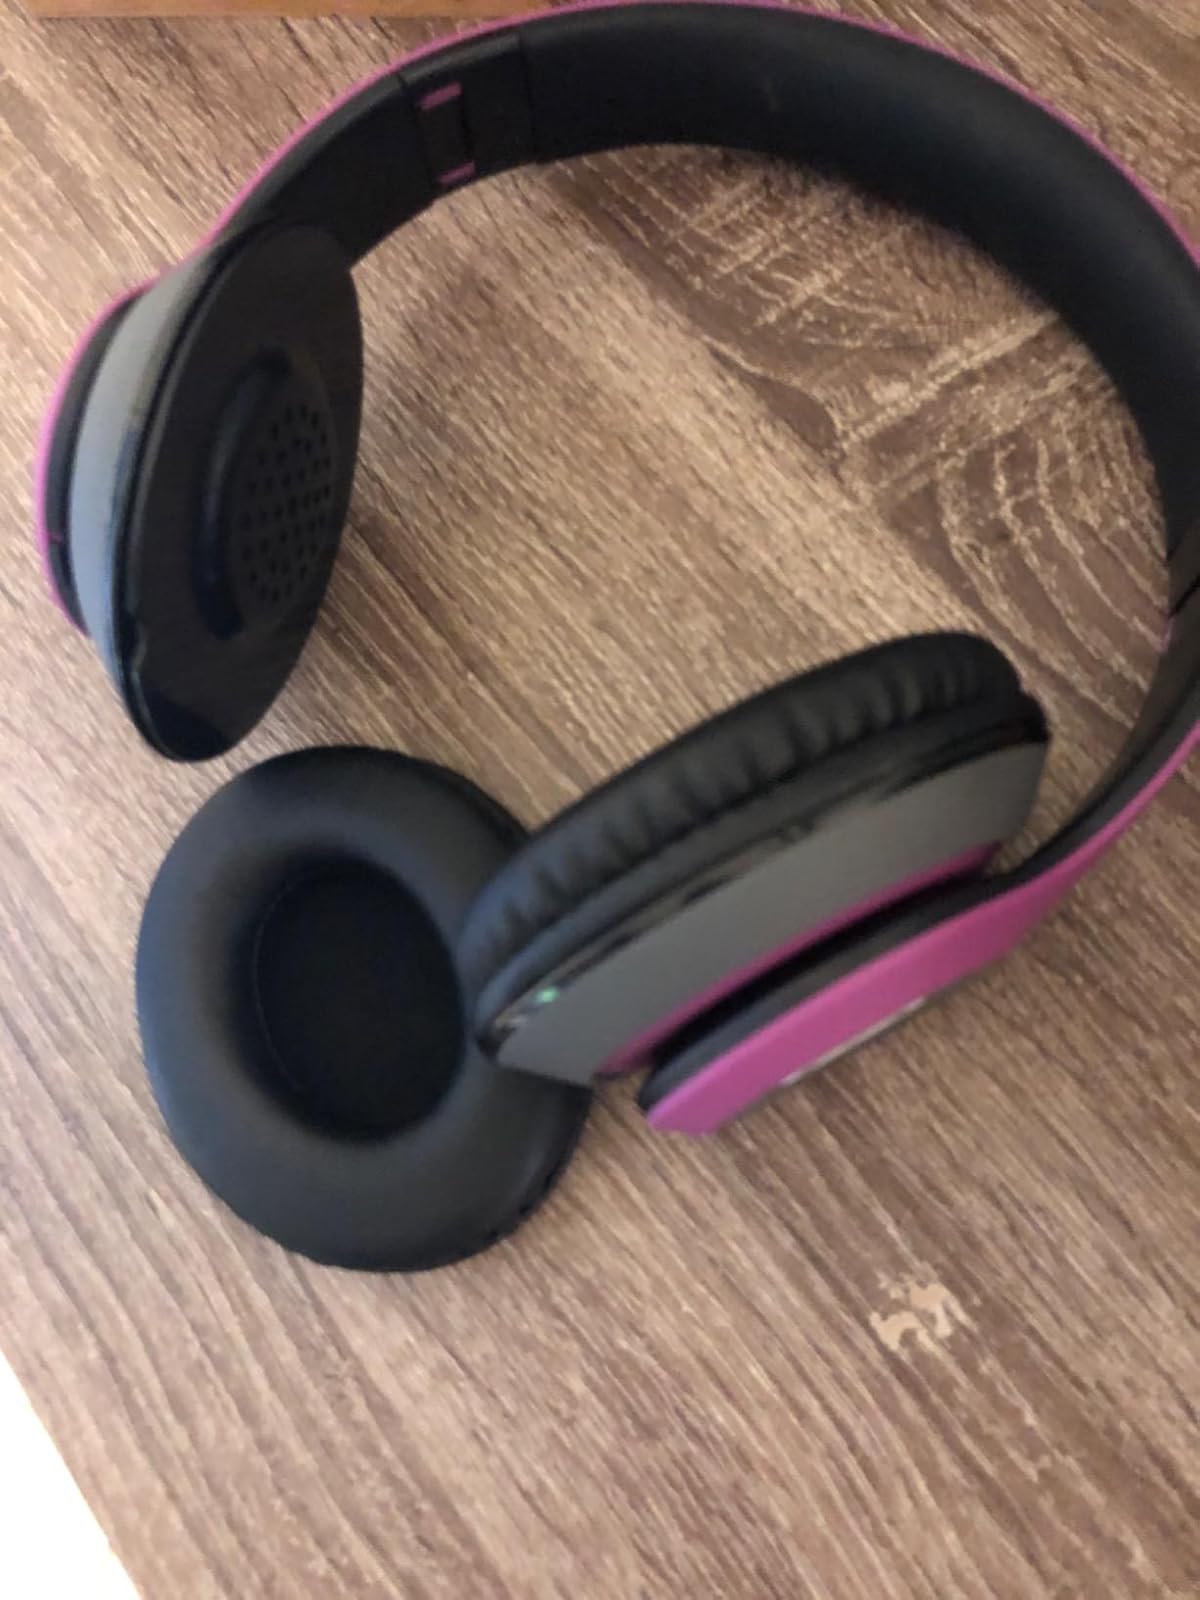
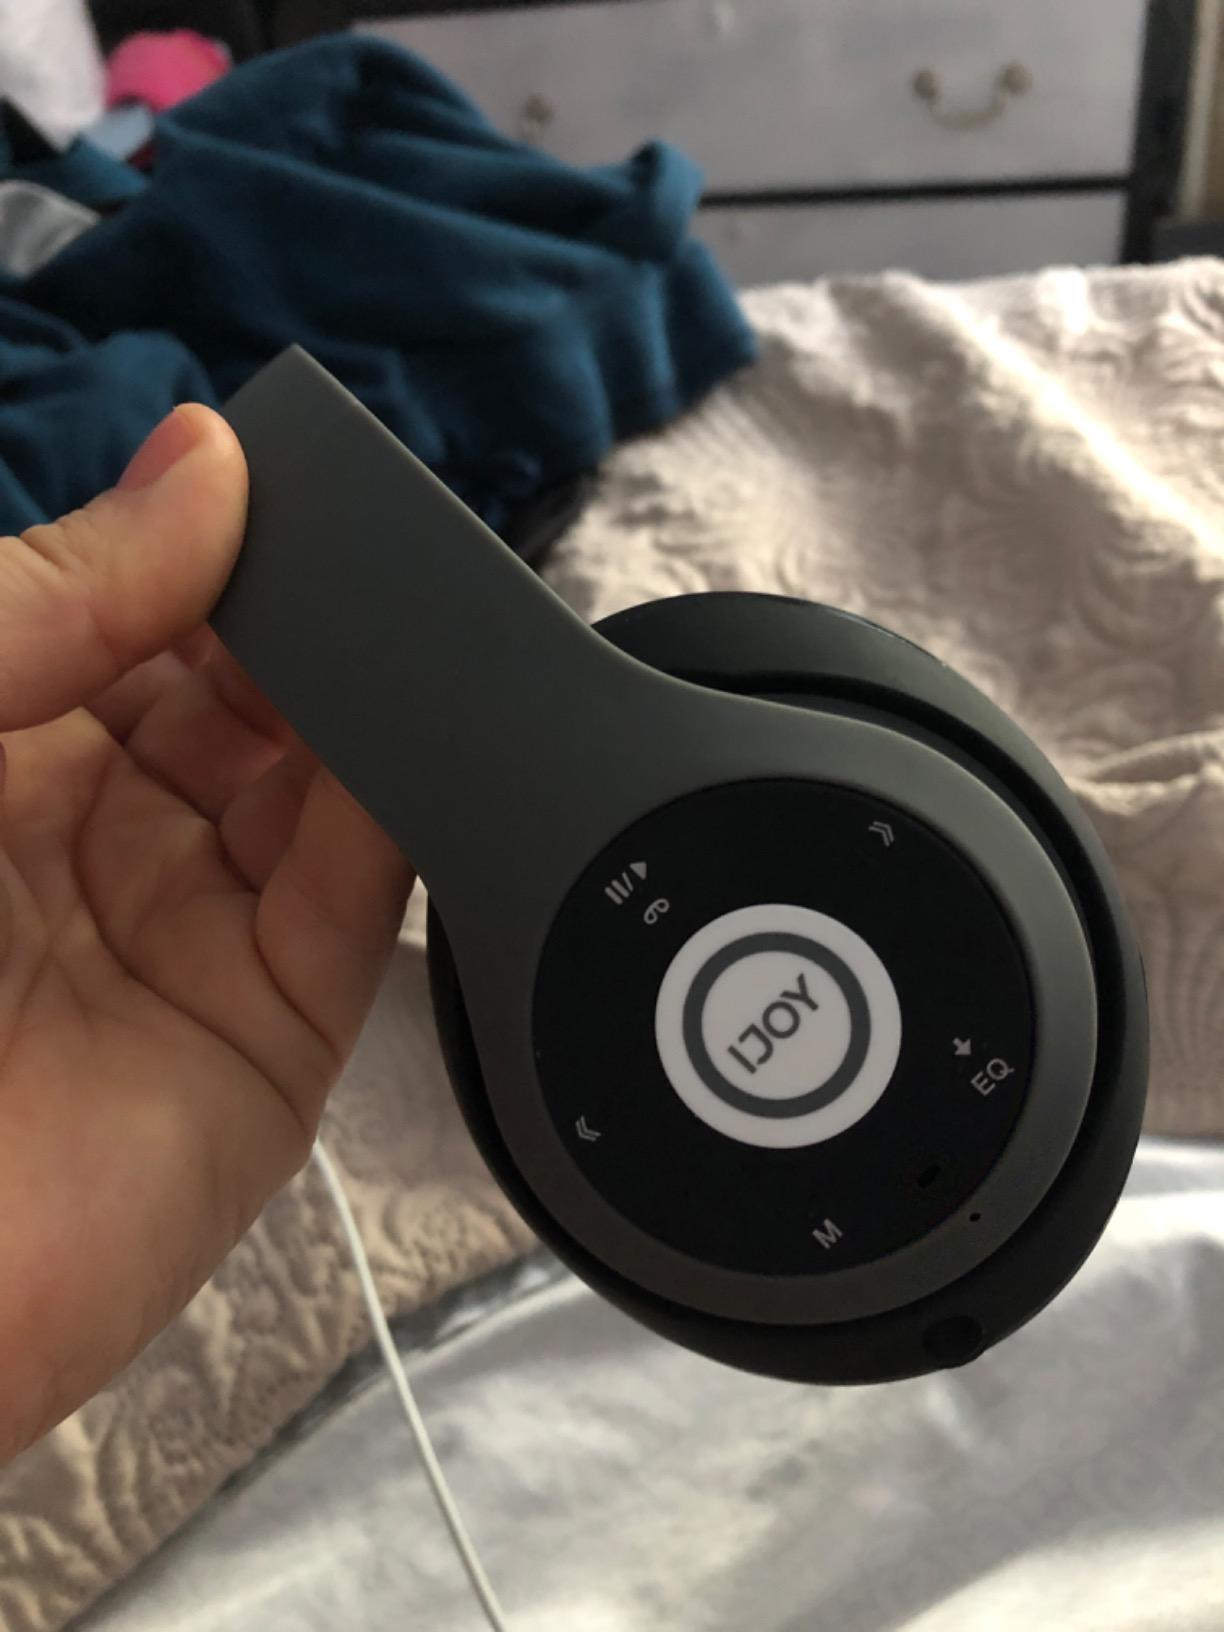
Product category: headphones
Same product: no